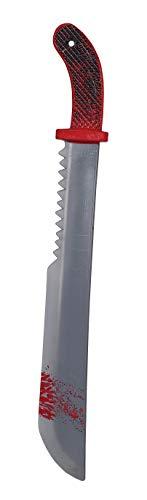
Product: Seasons Bloody Machete Prop, Silver, One Size
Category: Toys & Games | Dress Up & Pretend Play | Accessories
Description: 23.5" Long, handle to blade.
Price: $16.99
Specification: ProductDimensions:23.5x2.5x1inches|ItemWeight:4.6ounces|ShippingWeight:10.4ounces|ASIN:B07SVZXY9J|Itemmodelnumber:W11112|Manufacturerrecommendedage:8-15years